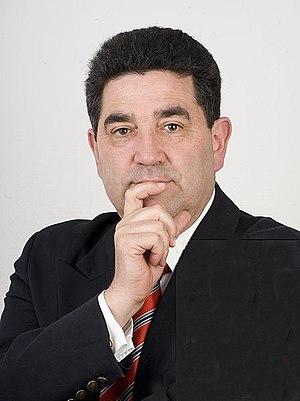
Yves Marie Adeline, un historien conteur
Yves-Marie Adeline Soret de Boisbrunet, plus connu sous le nom de Yves-Marie Adeline, né le 24 mars 1960 à Poitiers, est un écrivain, musicologue et poète français.